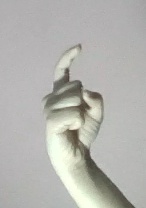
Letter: ra